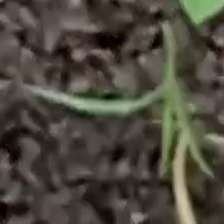
Weed species: Digitaria_SP_(Digitaria Sanguinalis )